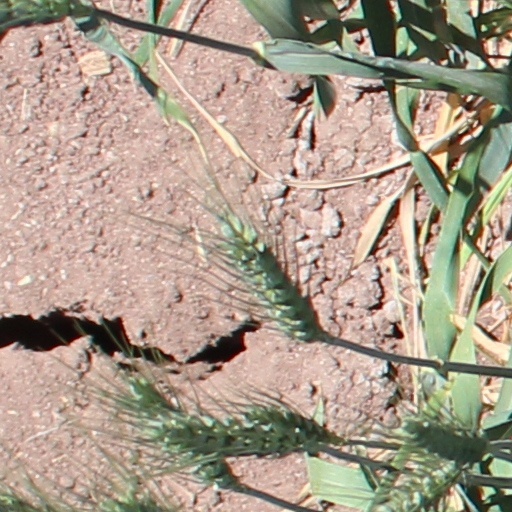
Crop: wheat